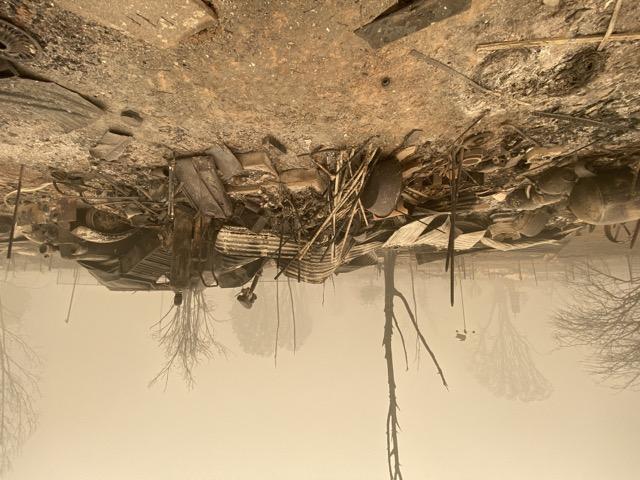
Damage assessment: destroyed